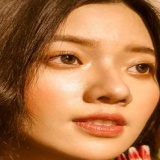
ca sĩ Fanny Trần